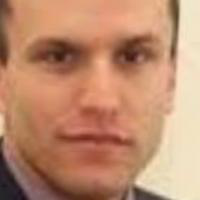
Age group: age 31-40